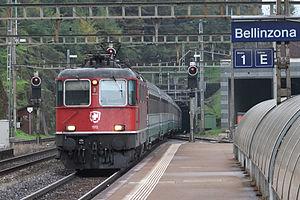
Les Re 4/4ᴵᴵ sont des locomotives électriques des chemins de fer fédéraux suisses entrées en service en 1964. Il s'agit de la plus grande série de locomotives en Suisse, avec 276 exemplaires. Elles sont destinées au trafic voyageurs et marchandises. Équipées de la commande d'unité multiple VST, elles sont souvent attachées à des Re 6/6 pour le trafic de marchandises lourdes.